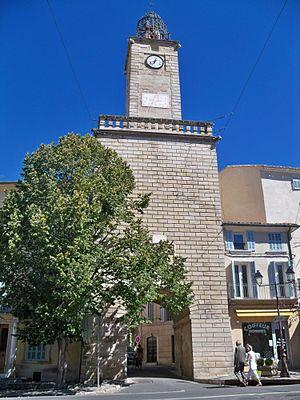
Tour de l'horloge - Jacquemard, sur la Porte de Salon, Lambesc, Bouche du Rhône, France
Cet article recense les monuments historiques des Bouches-du-Rhône, en France.
Lambesc est une commune française, située dans le département des Bouches-du-Rhône en région Provence-Alpes-Côte d'Azur.